SE Palmeiras

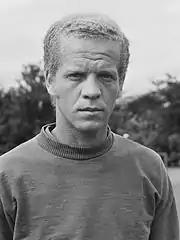
Ademir da Guia

In the 1960s, the standard of quality of Palmeiras played – led by the one who would come to symbolize this period of football excellence, Ademir da Guia – led the Palestra Italia team to be called the "Academy" of Brazilian football.